Piriya Vidai

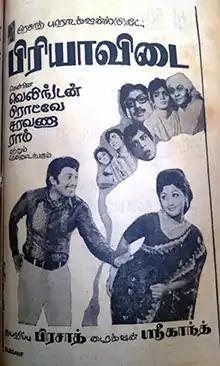
Poster

Piriya Vidai is a 1975 Indian Tamil-language drama film directed by Srikanth and produced by L. V. Prasad. Starring R. Muthuraman and Prameela, it is a remake of the 1970 Telugu film "Thalla? Pellama?". The film was released on 15 August 1975 and failed commercially. The film had two song sequences filmed in colour.